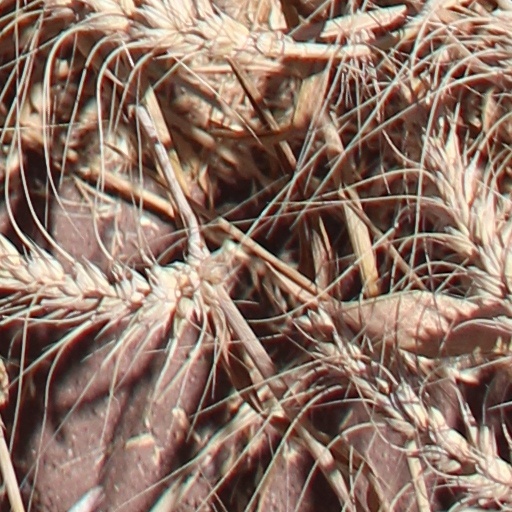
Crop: wheat